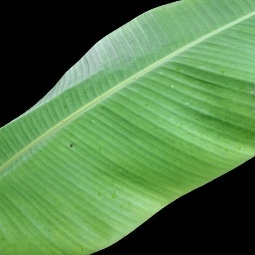
Label: Healthy